Modupe Ozolua

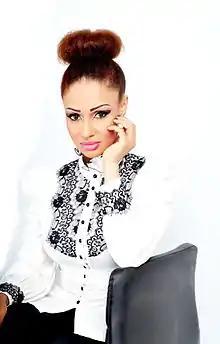
Modupe Ozolua

Modupe Ozolua (born 10 October 1973) is a Lebanese-Nigerian-American philanthropist and entrepreneur. She was the CEO of Body Enhancement Ltd and is the founding president of Empower 54 Project Initiatives (Empower 54) formerly known as Body Enhancement Annual Reconstructive Surgery (BEARS) Foundation.